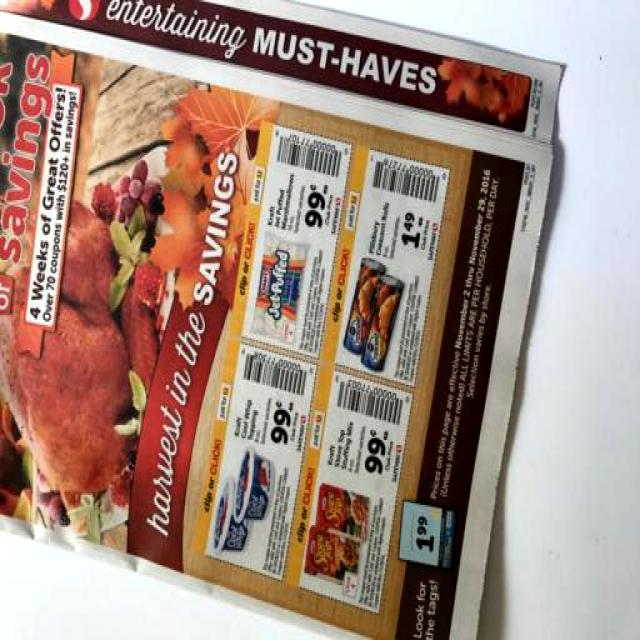
Label: Paper